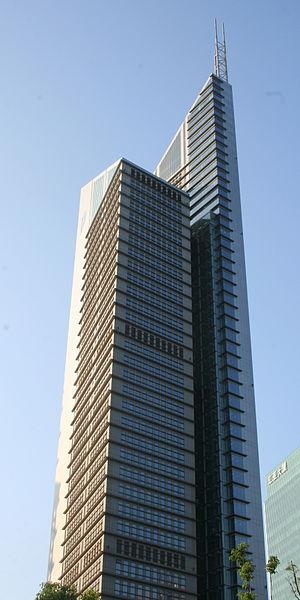
Les BOCOM Financial Towers sont deux gratte-ciel conjoints culminants à 230 mètres situés à Shanghai en Chine.